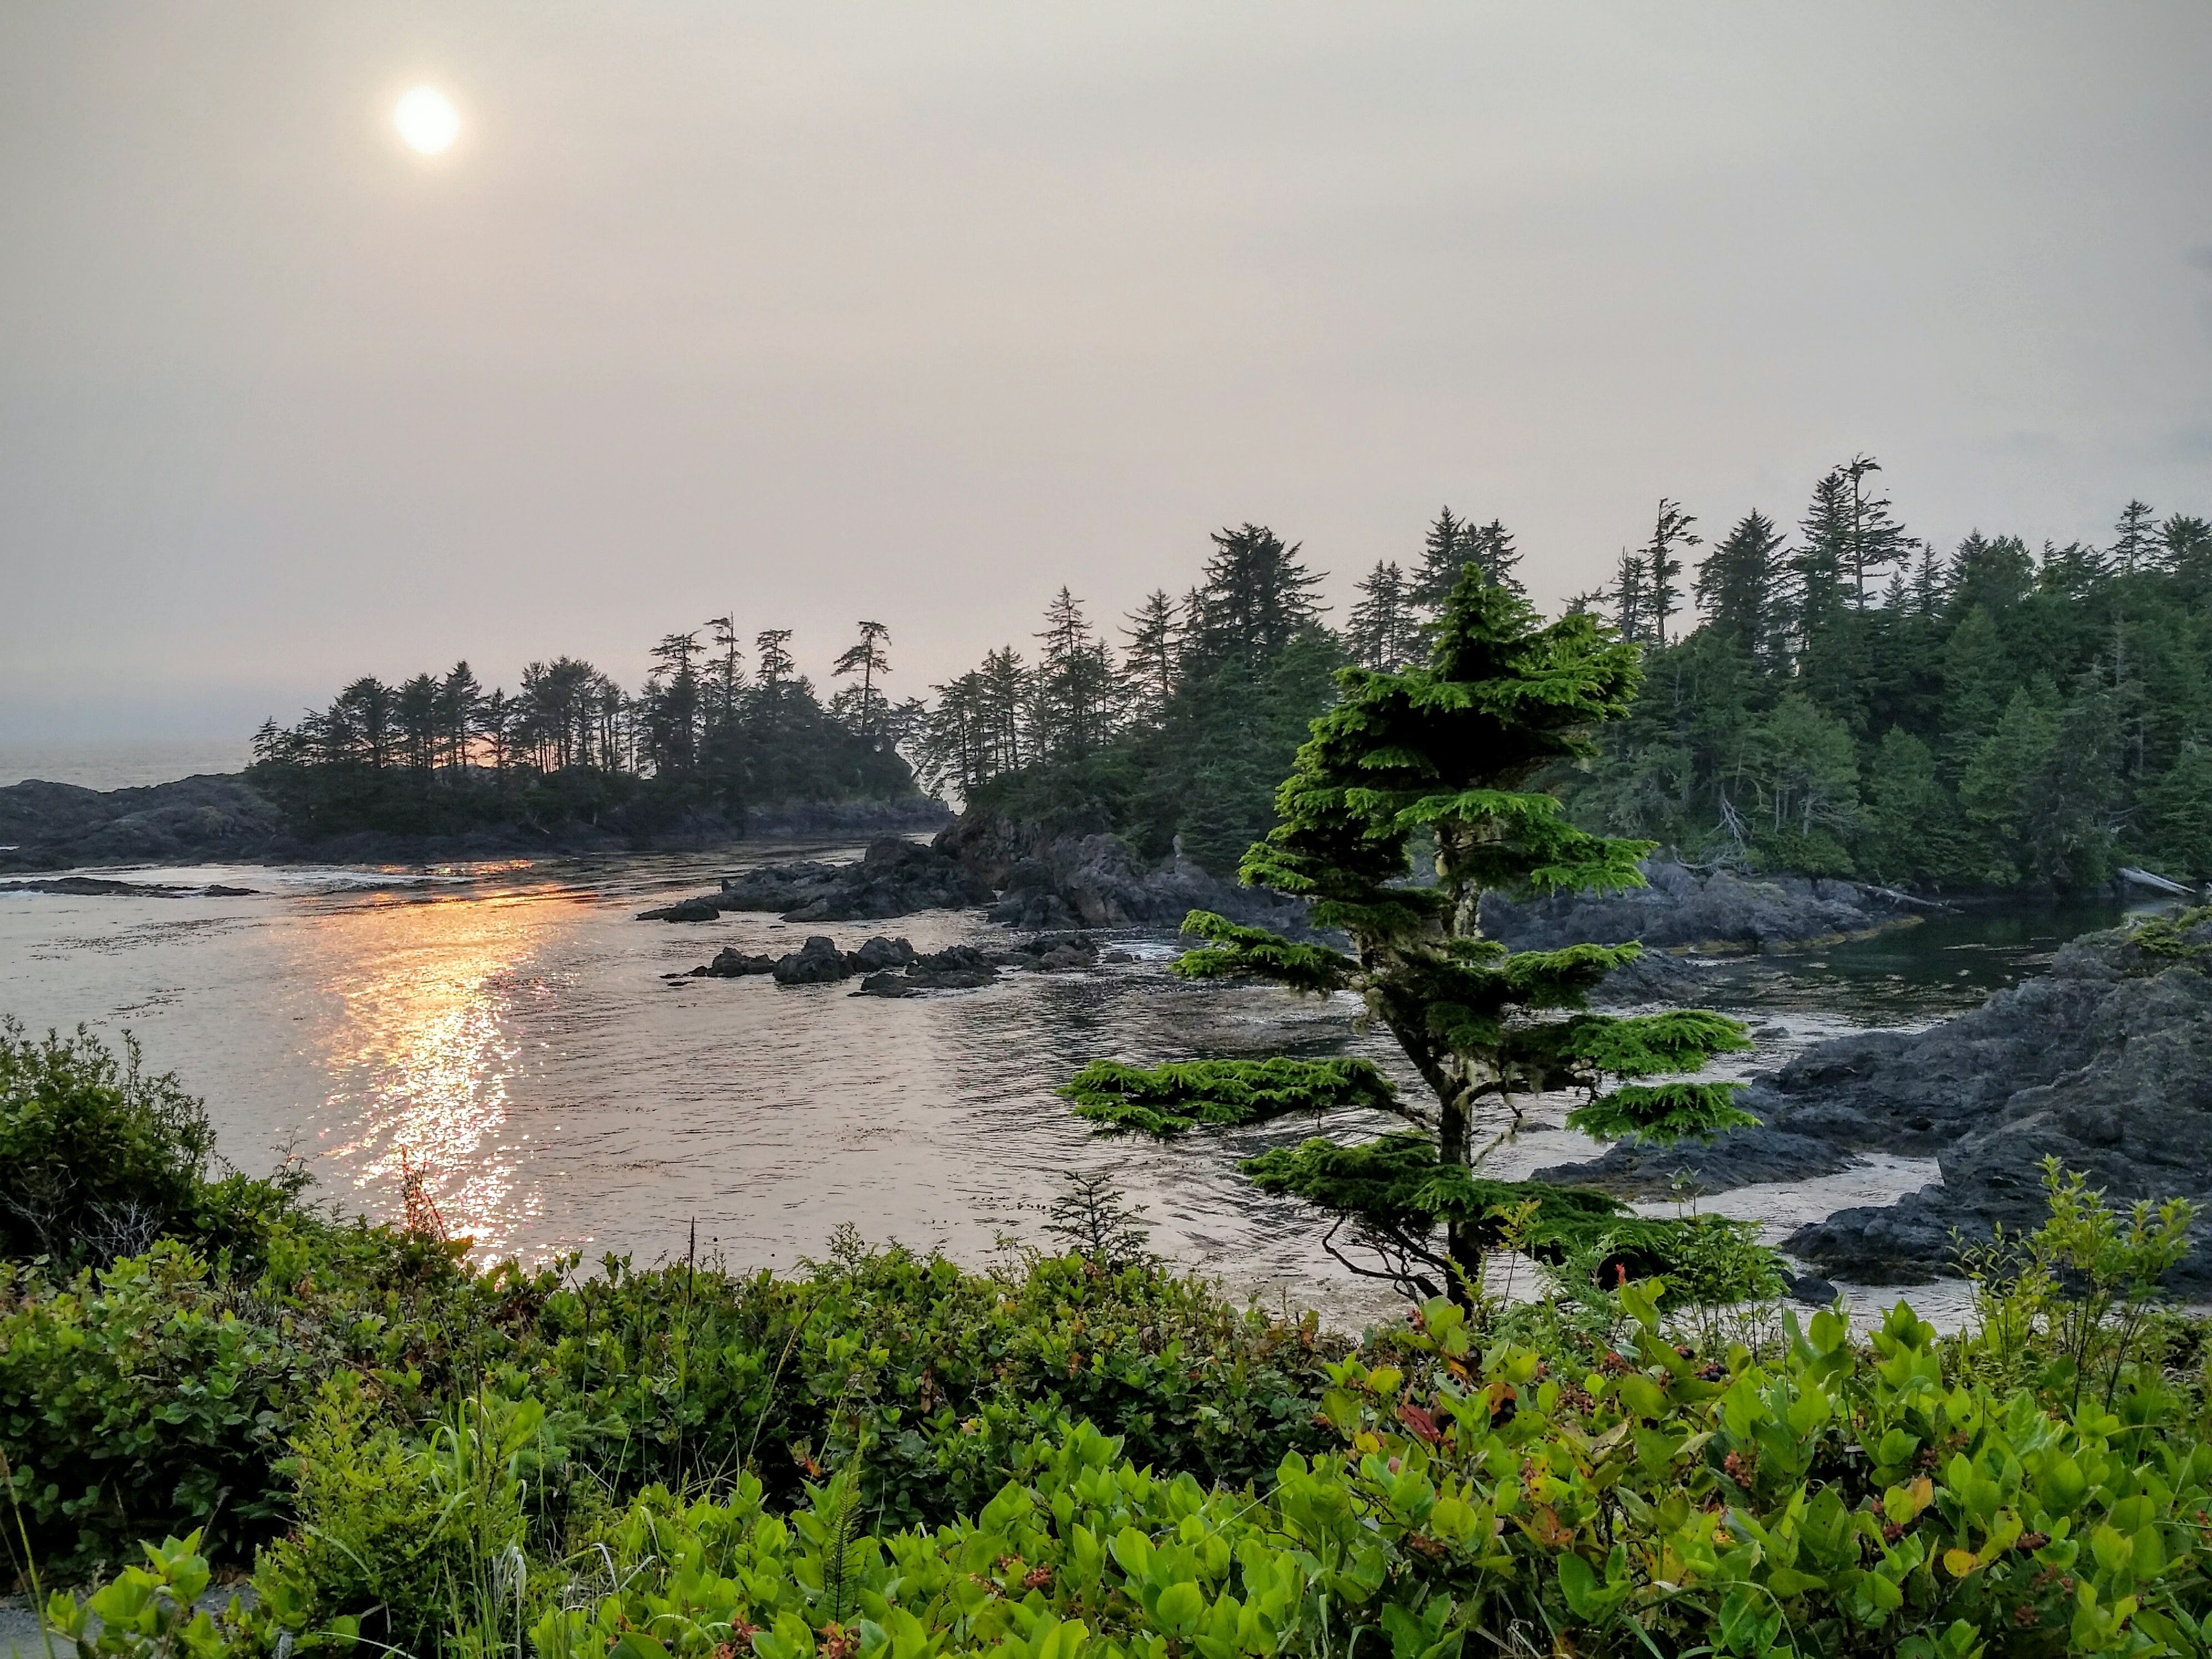
landscape, sea, coast, tree, water, nature, forest, wilderness, mountain, morning, shore, lake, river, reflection, reservoir, body of water, wetland, habitat, loch, british columbia, vancouver island, uclulet, natural environment, atmospheric phenomenon